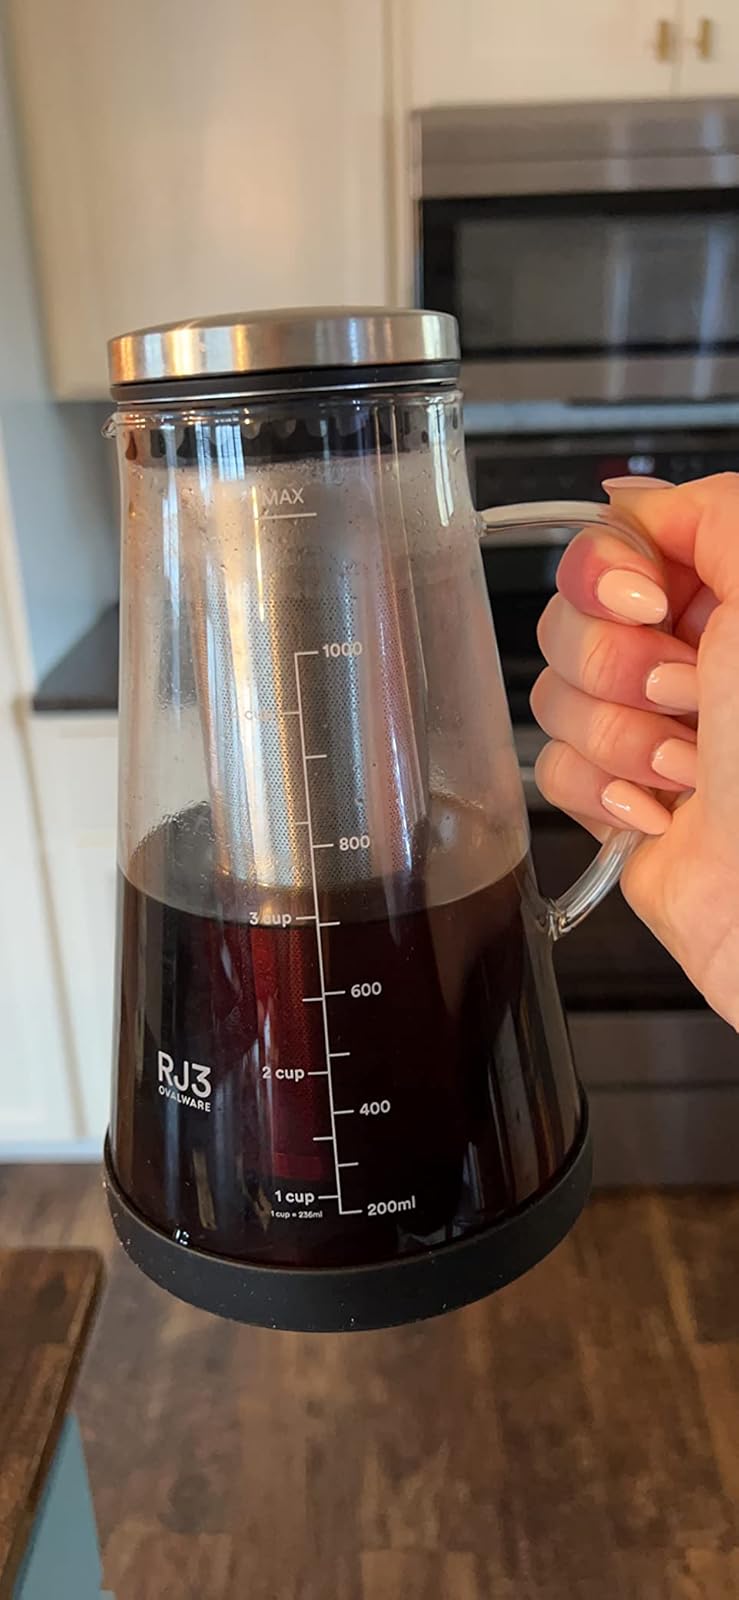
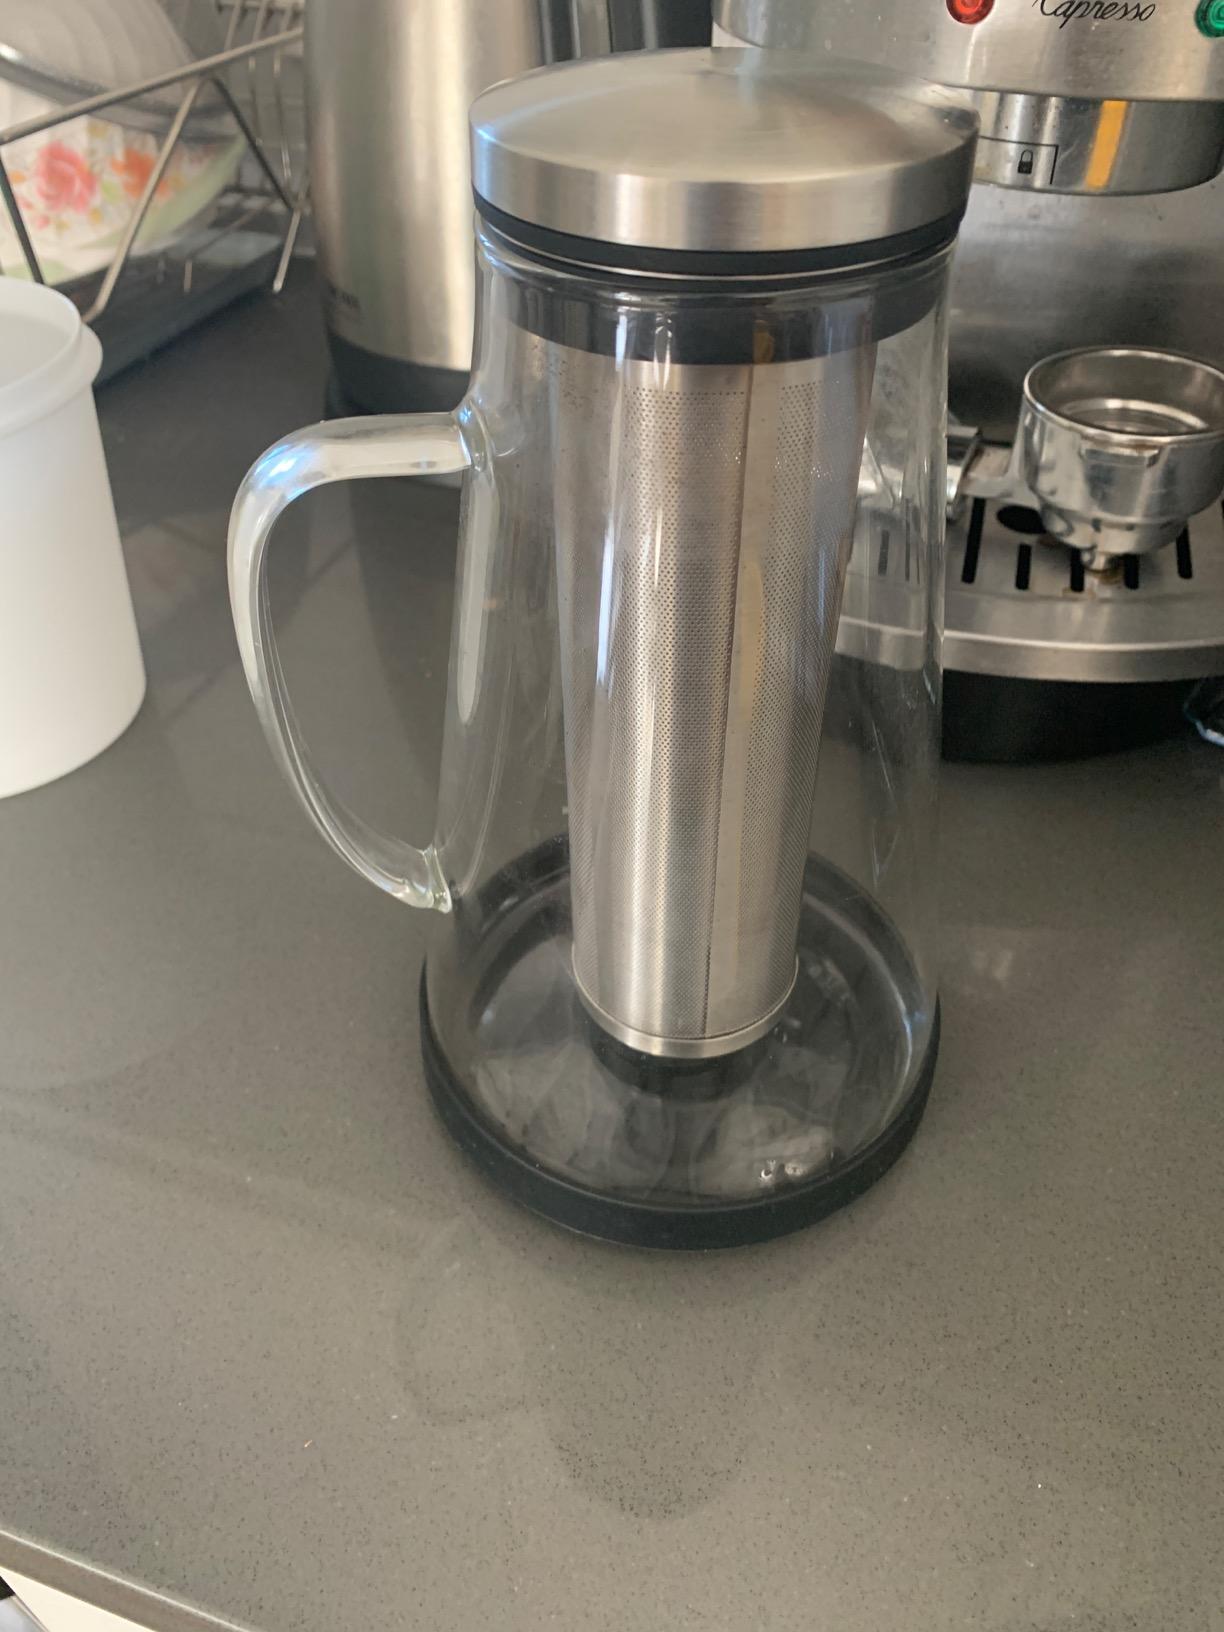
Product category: items_tea
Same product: yes